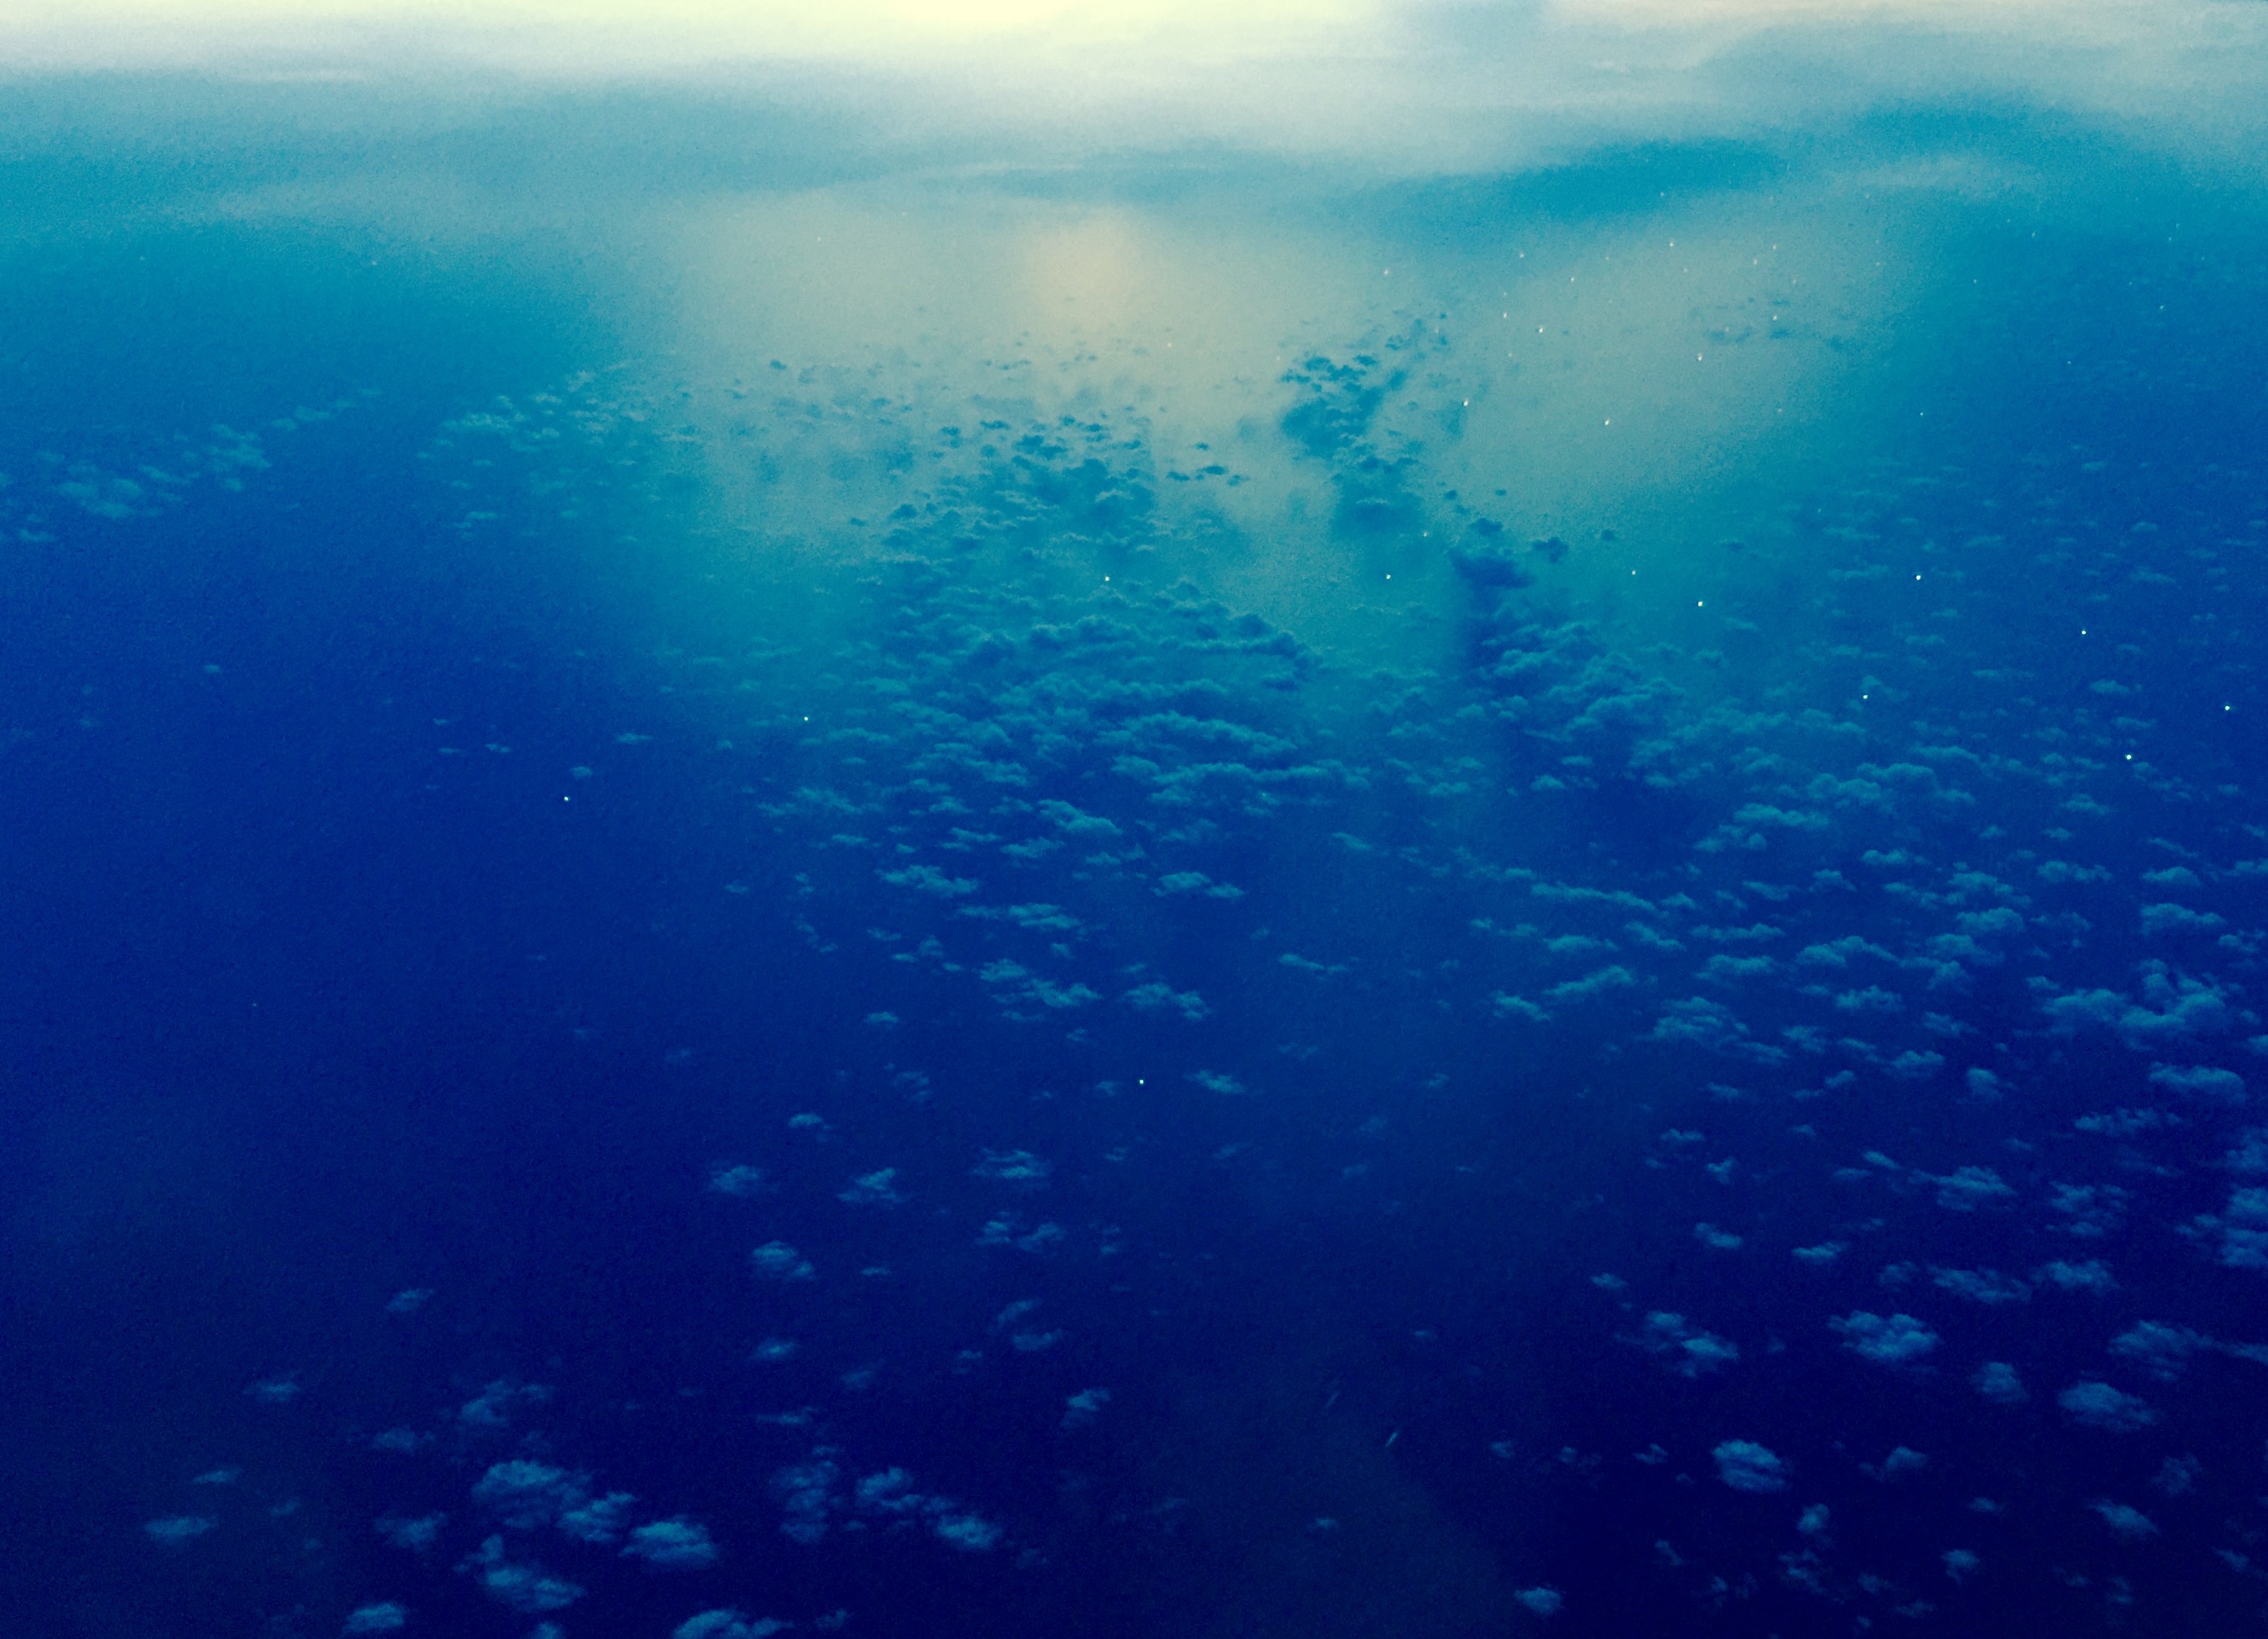
sea, ocean, horizon, underwater, coral reef, reef, marine biology